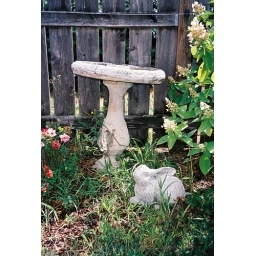
The bunny under neath my little bird feeder in the flower beds.